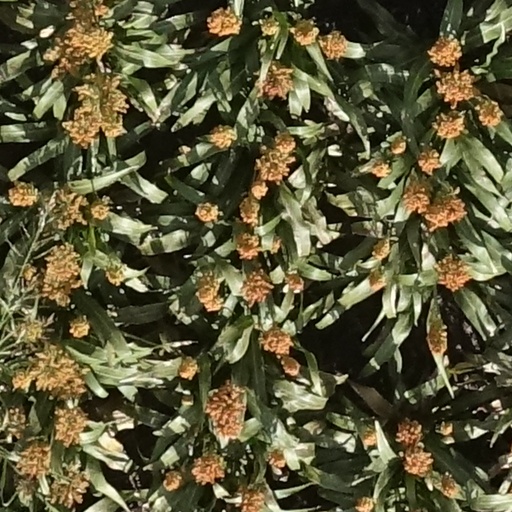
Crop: sorghum